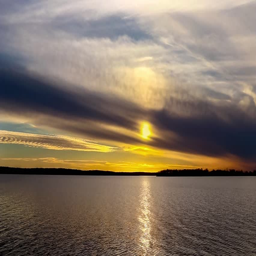
video clip of a sunset on a lake